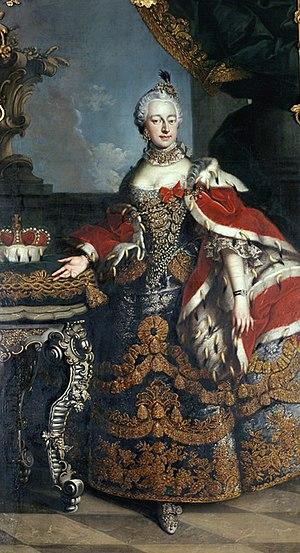
La princesse Bernardine Christiane Sophie de Saxe-Weimar-Eisenach, était une princesse de Saxe-Weimar-Eisenach par naissance et princesse de Schwarzbourg-Rudolstadt par mariage.
Johann Ernst Heintze dit « Heinsius », né le 21 mai 1731 à Ilmenau et mort le 18 octobre 1794 à Erfurt, est un portraitiste et miniaturiste allemand.